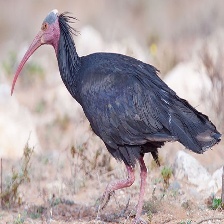
Species: BALD IBIS
Scientific name: GERONTICUS EREMITA